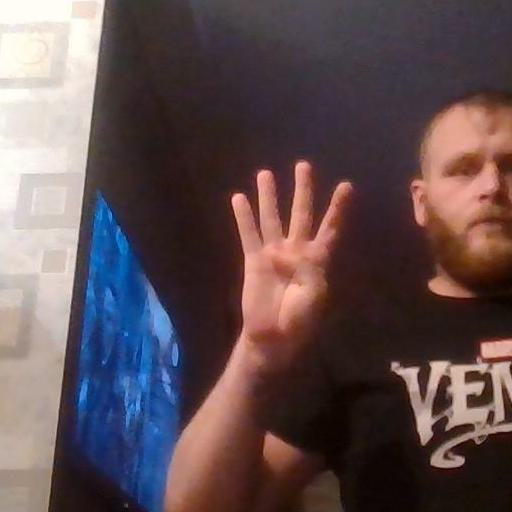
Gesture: four